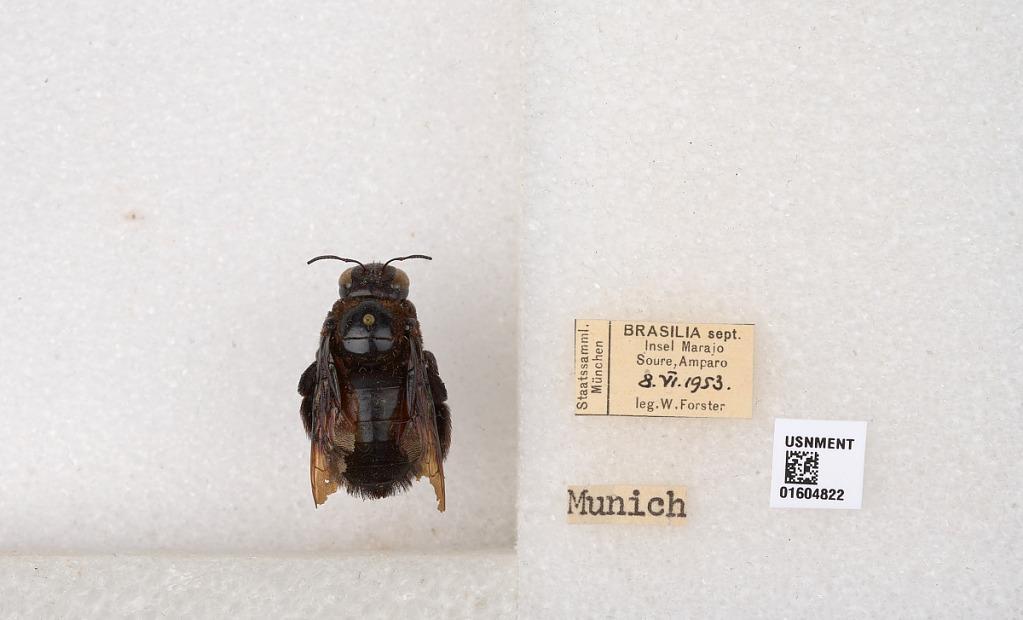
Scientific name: Xylocopa
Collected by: W. Forester
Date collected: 1953-6-1
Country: Brazil
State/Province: Para
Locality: Insel Marajo, Soure, Amparo